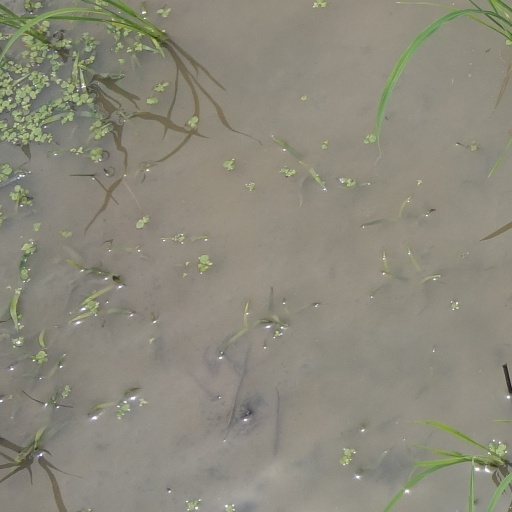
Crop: rice